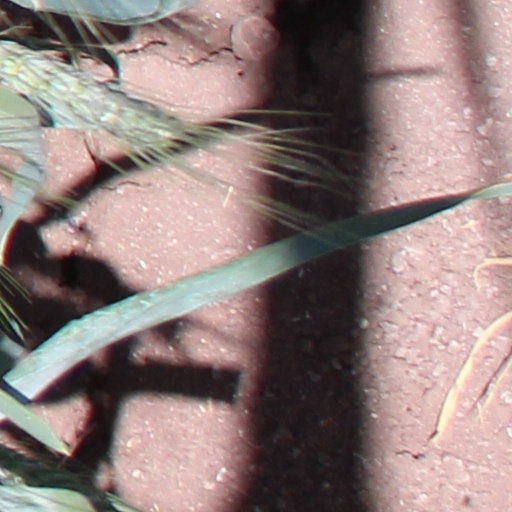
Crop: wheat